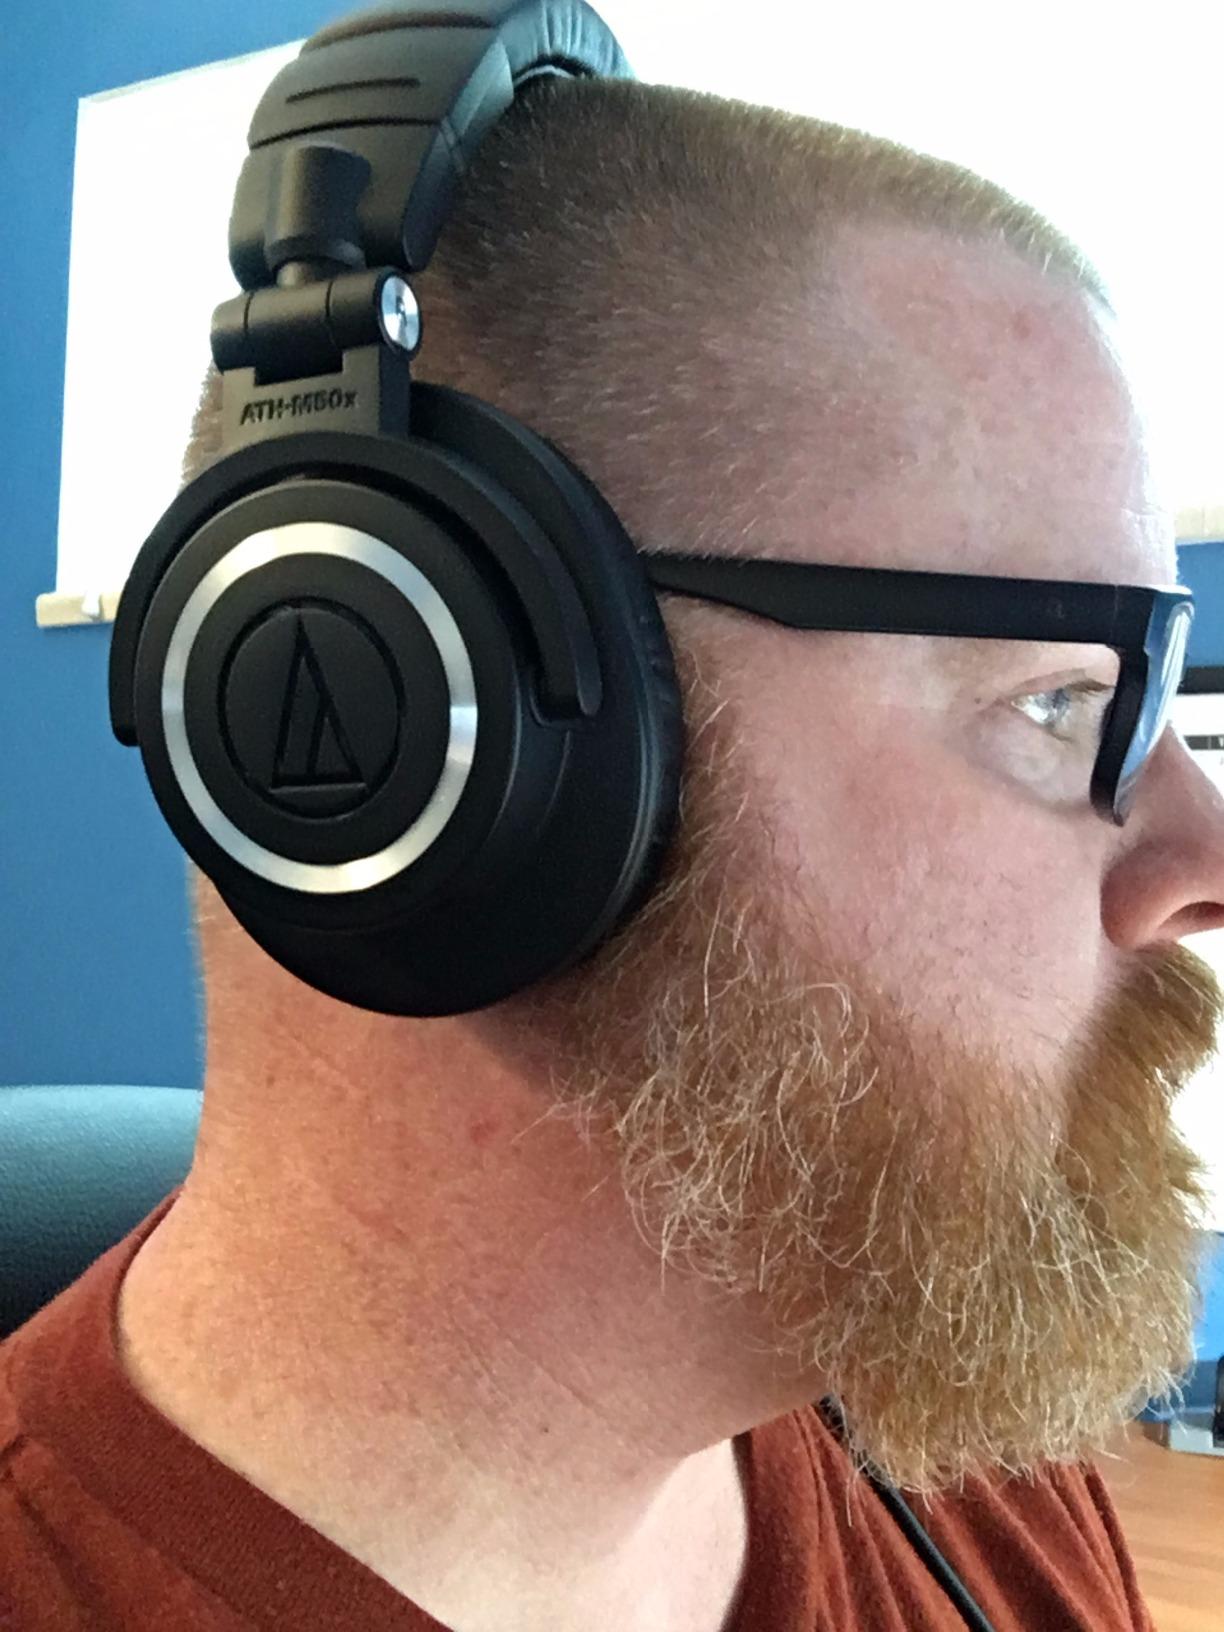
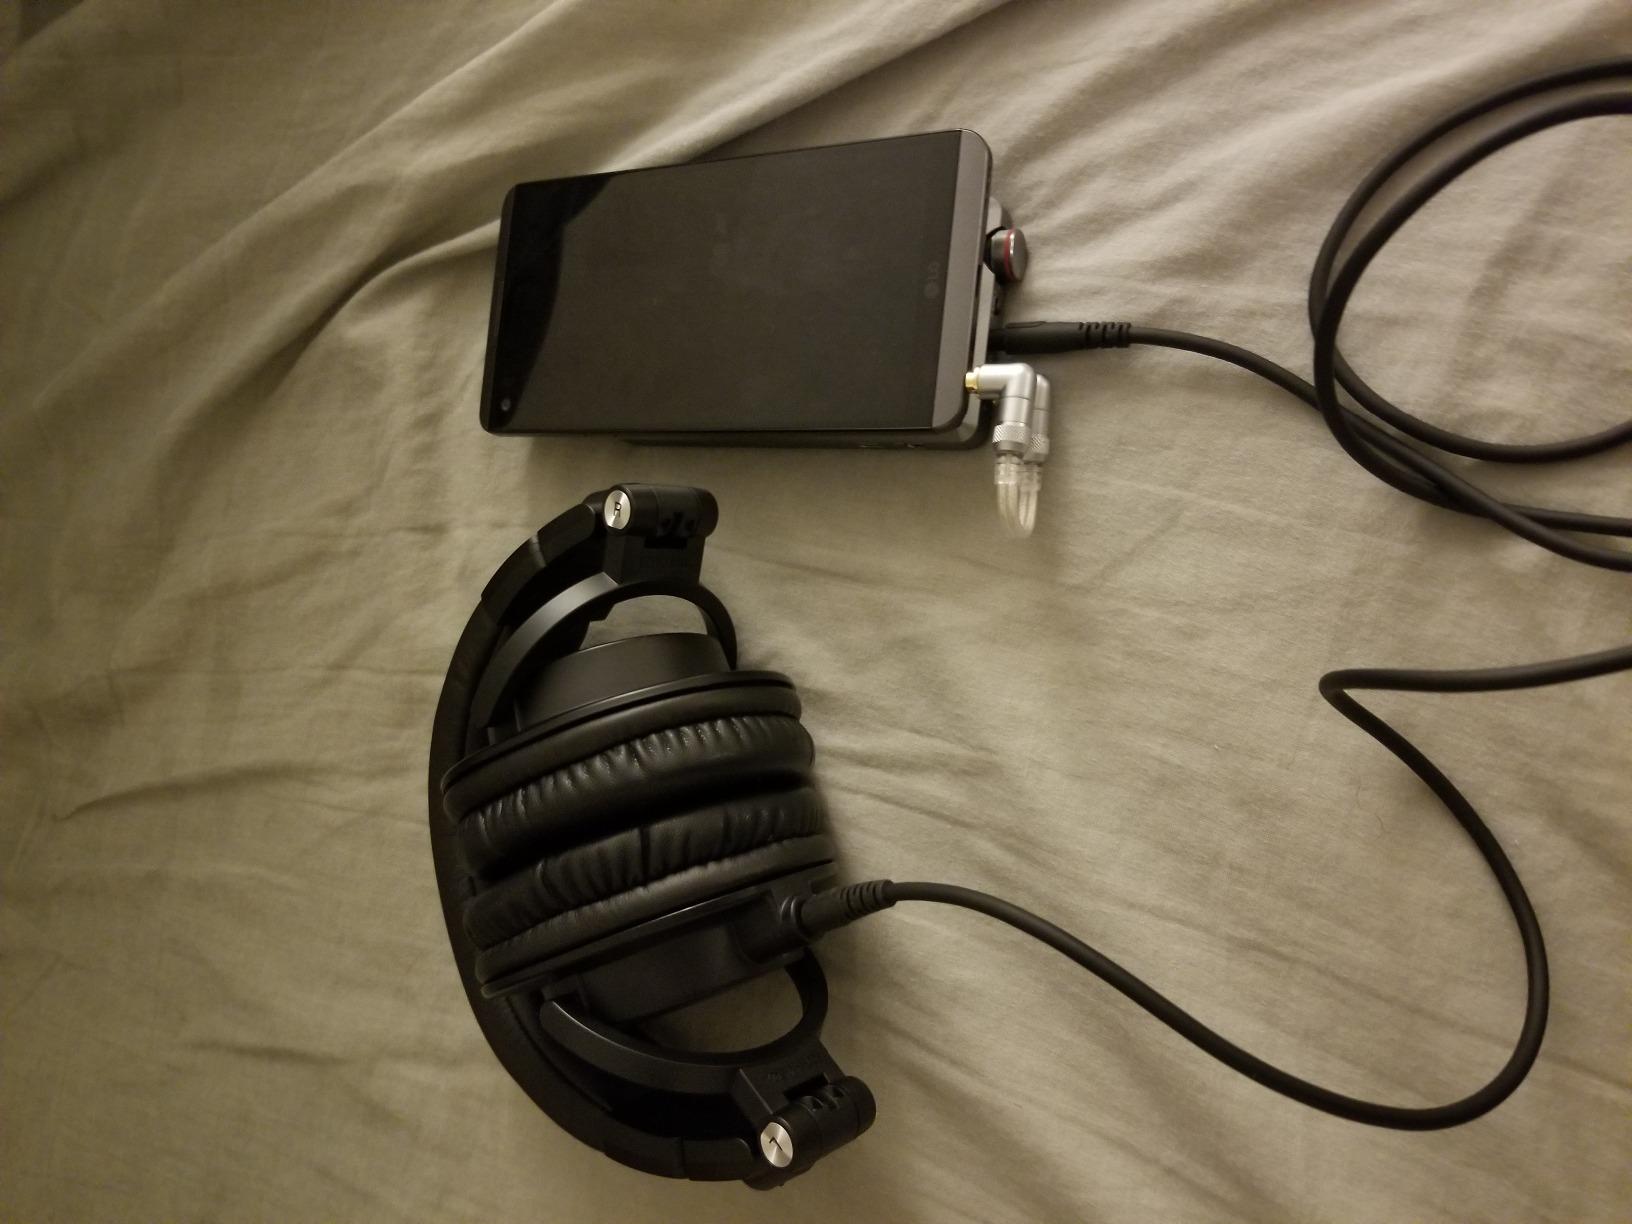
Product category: headphones
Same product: yes